Anti-Polish sentiment

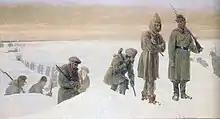
19th-century Polish exiles in Siberia (painting)

When Poland lost the last vestiges of its independence in 1795 and remained partitioned for 123 years, ethnic Poles were subjected to discrimination in two areas: the Germanisation under Prussian and later German rule, and Russification in the territories annexed by Imperial Russia.